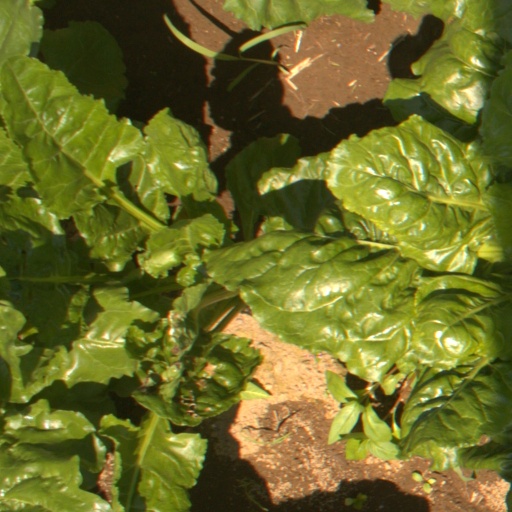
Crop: sugar beet